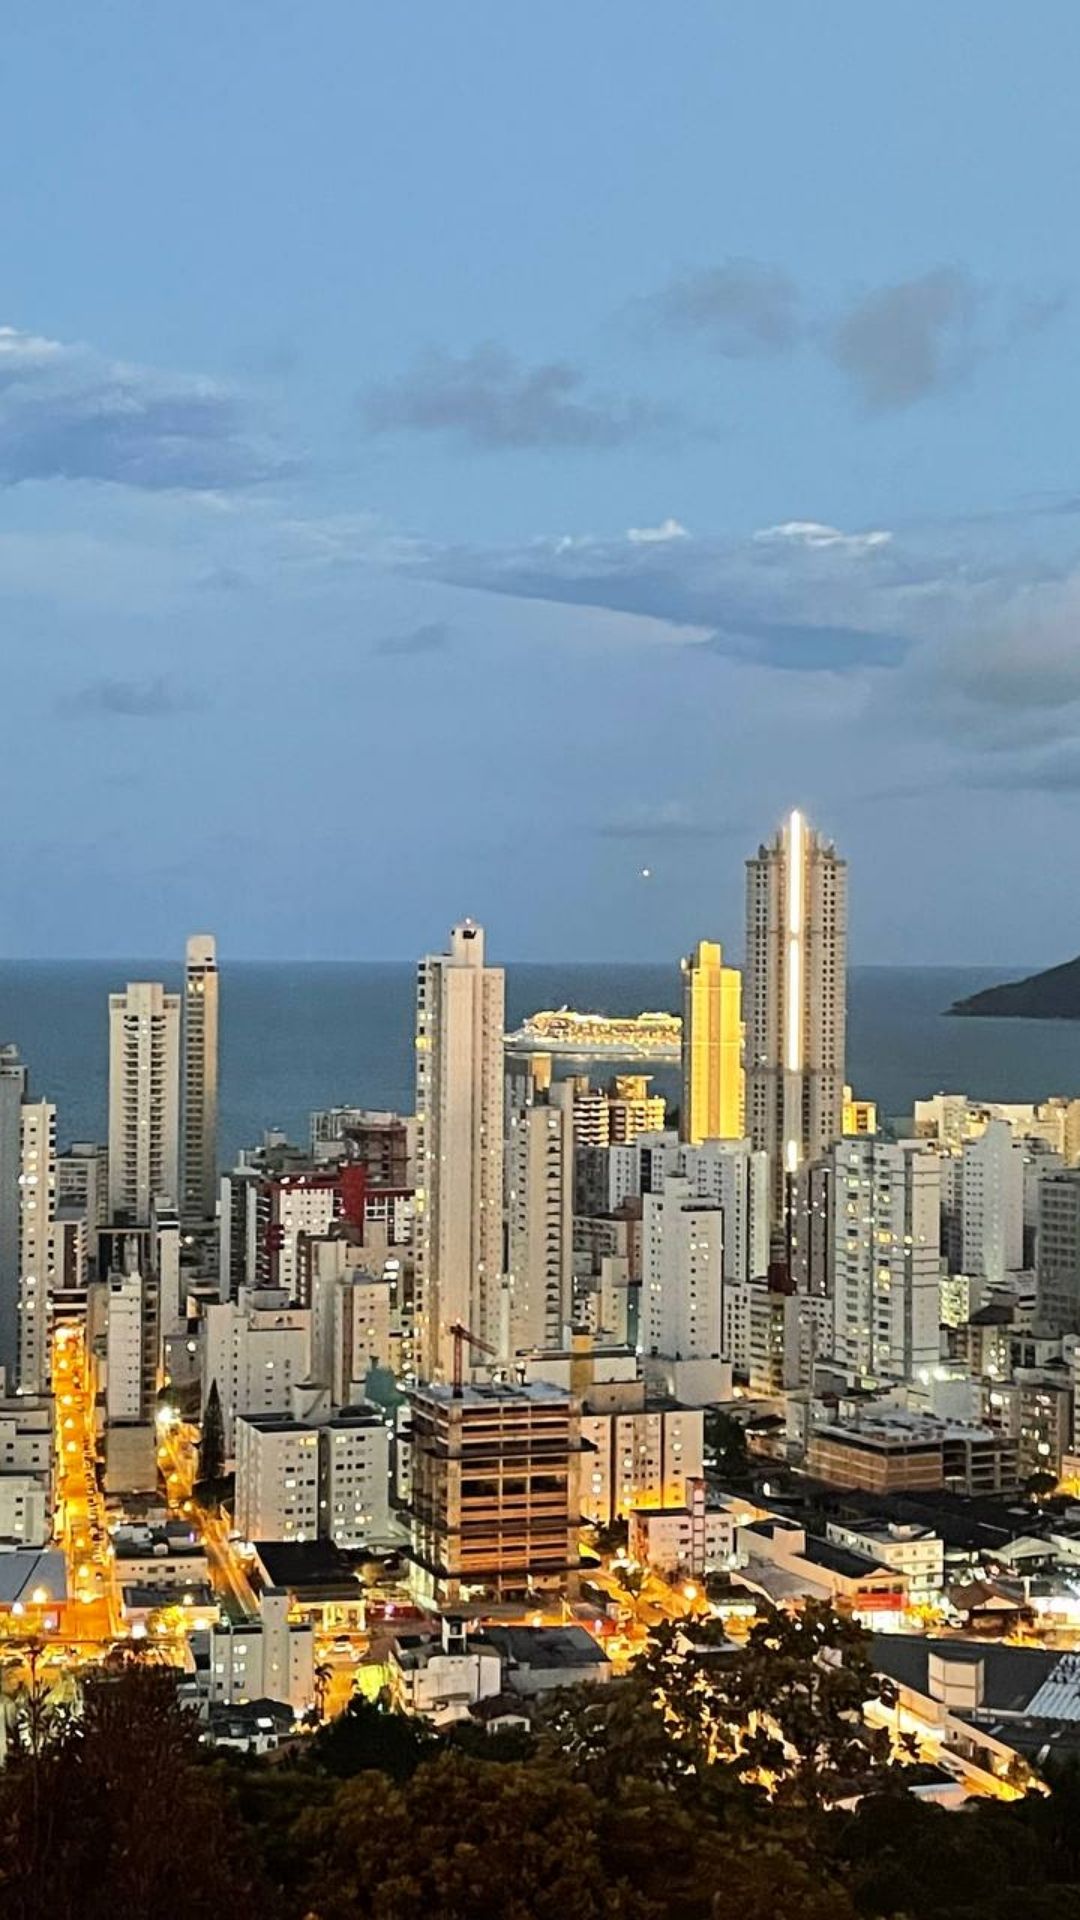
city, beach, ship, sea, ocean, building, towers, view, sky, cloud, skyscraper, daytime, world, tower, dusk, urban design, afterglow, condominium, horizon, tower block, landscape, morning, real estate, cityscape, roof, tree, commercial building, mixed use, evening, apartment, house, downtown, bird's eye view, cumulus, tourism, suburb, night, natural landscape, skyline, aerial photography, corporate headquarters, panorama, hill